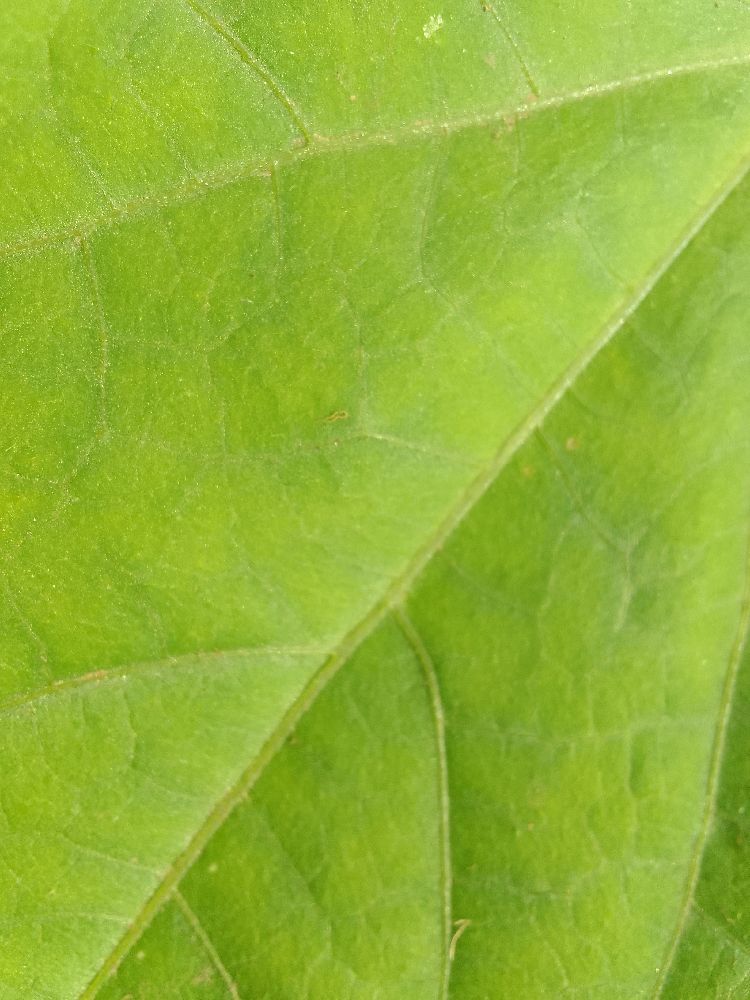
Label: healthy